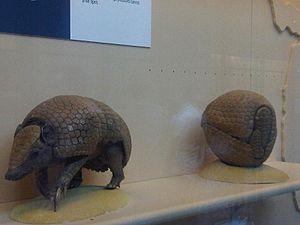
Fuleco est la mascotte de la Coupe du monde de football de 2014 qui se déroule au Brésil. Inspirée d'un tatou à trois bandes typique du pays, la carapace de la mascotte est bleue et le reste de son corps est jaune.